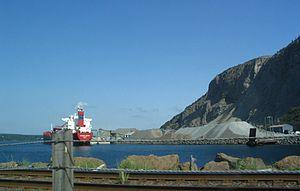
La Marine marchande du Canada, outre le nom générique que l'on peut donner à l'ensemble de la flotte marchande de ce pays, fut également celui d'une organisation créée lors de la Seconde Guerre mondiale pour le transport des marchandises afin d'aider les pays alliés.
Canadian Steamship Lines est une entreprise navale canadienne qui est basée à Montréal.